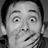
Emotion: surprise